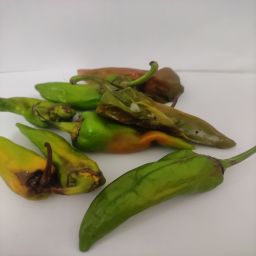
Crop: New Mexico Green Chile
Quality: Damaged